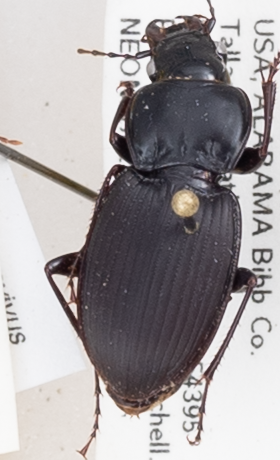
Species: Cyclotrachelus convivus
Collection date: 2018-06-13
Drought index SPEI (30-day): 1.45
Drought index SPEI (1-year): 0.82
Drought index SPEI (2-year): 0.184